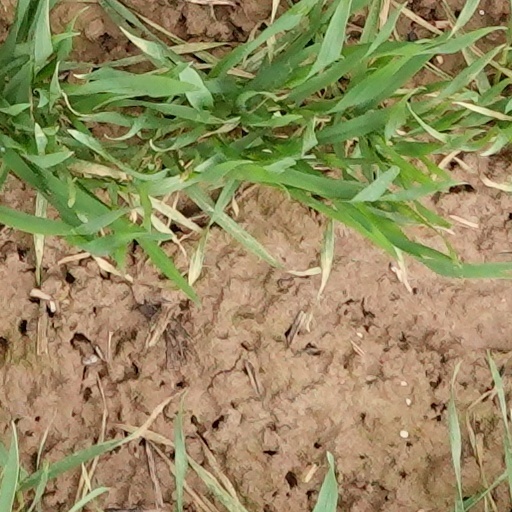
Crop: wheat